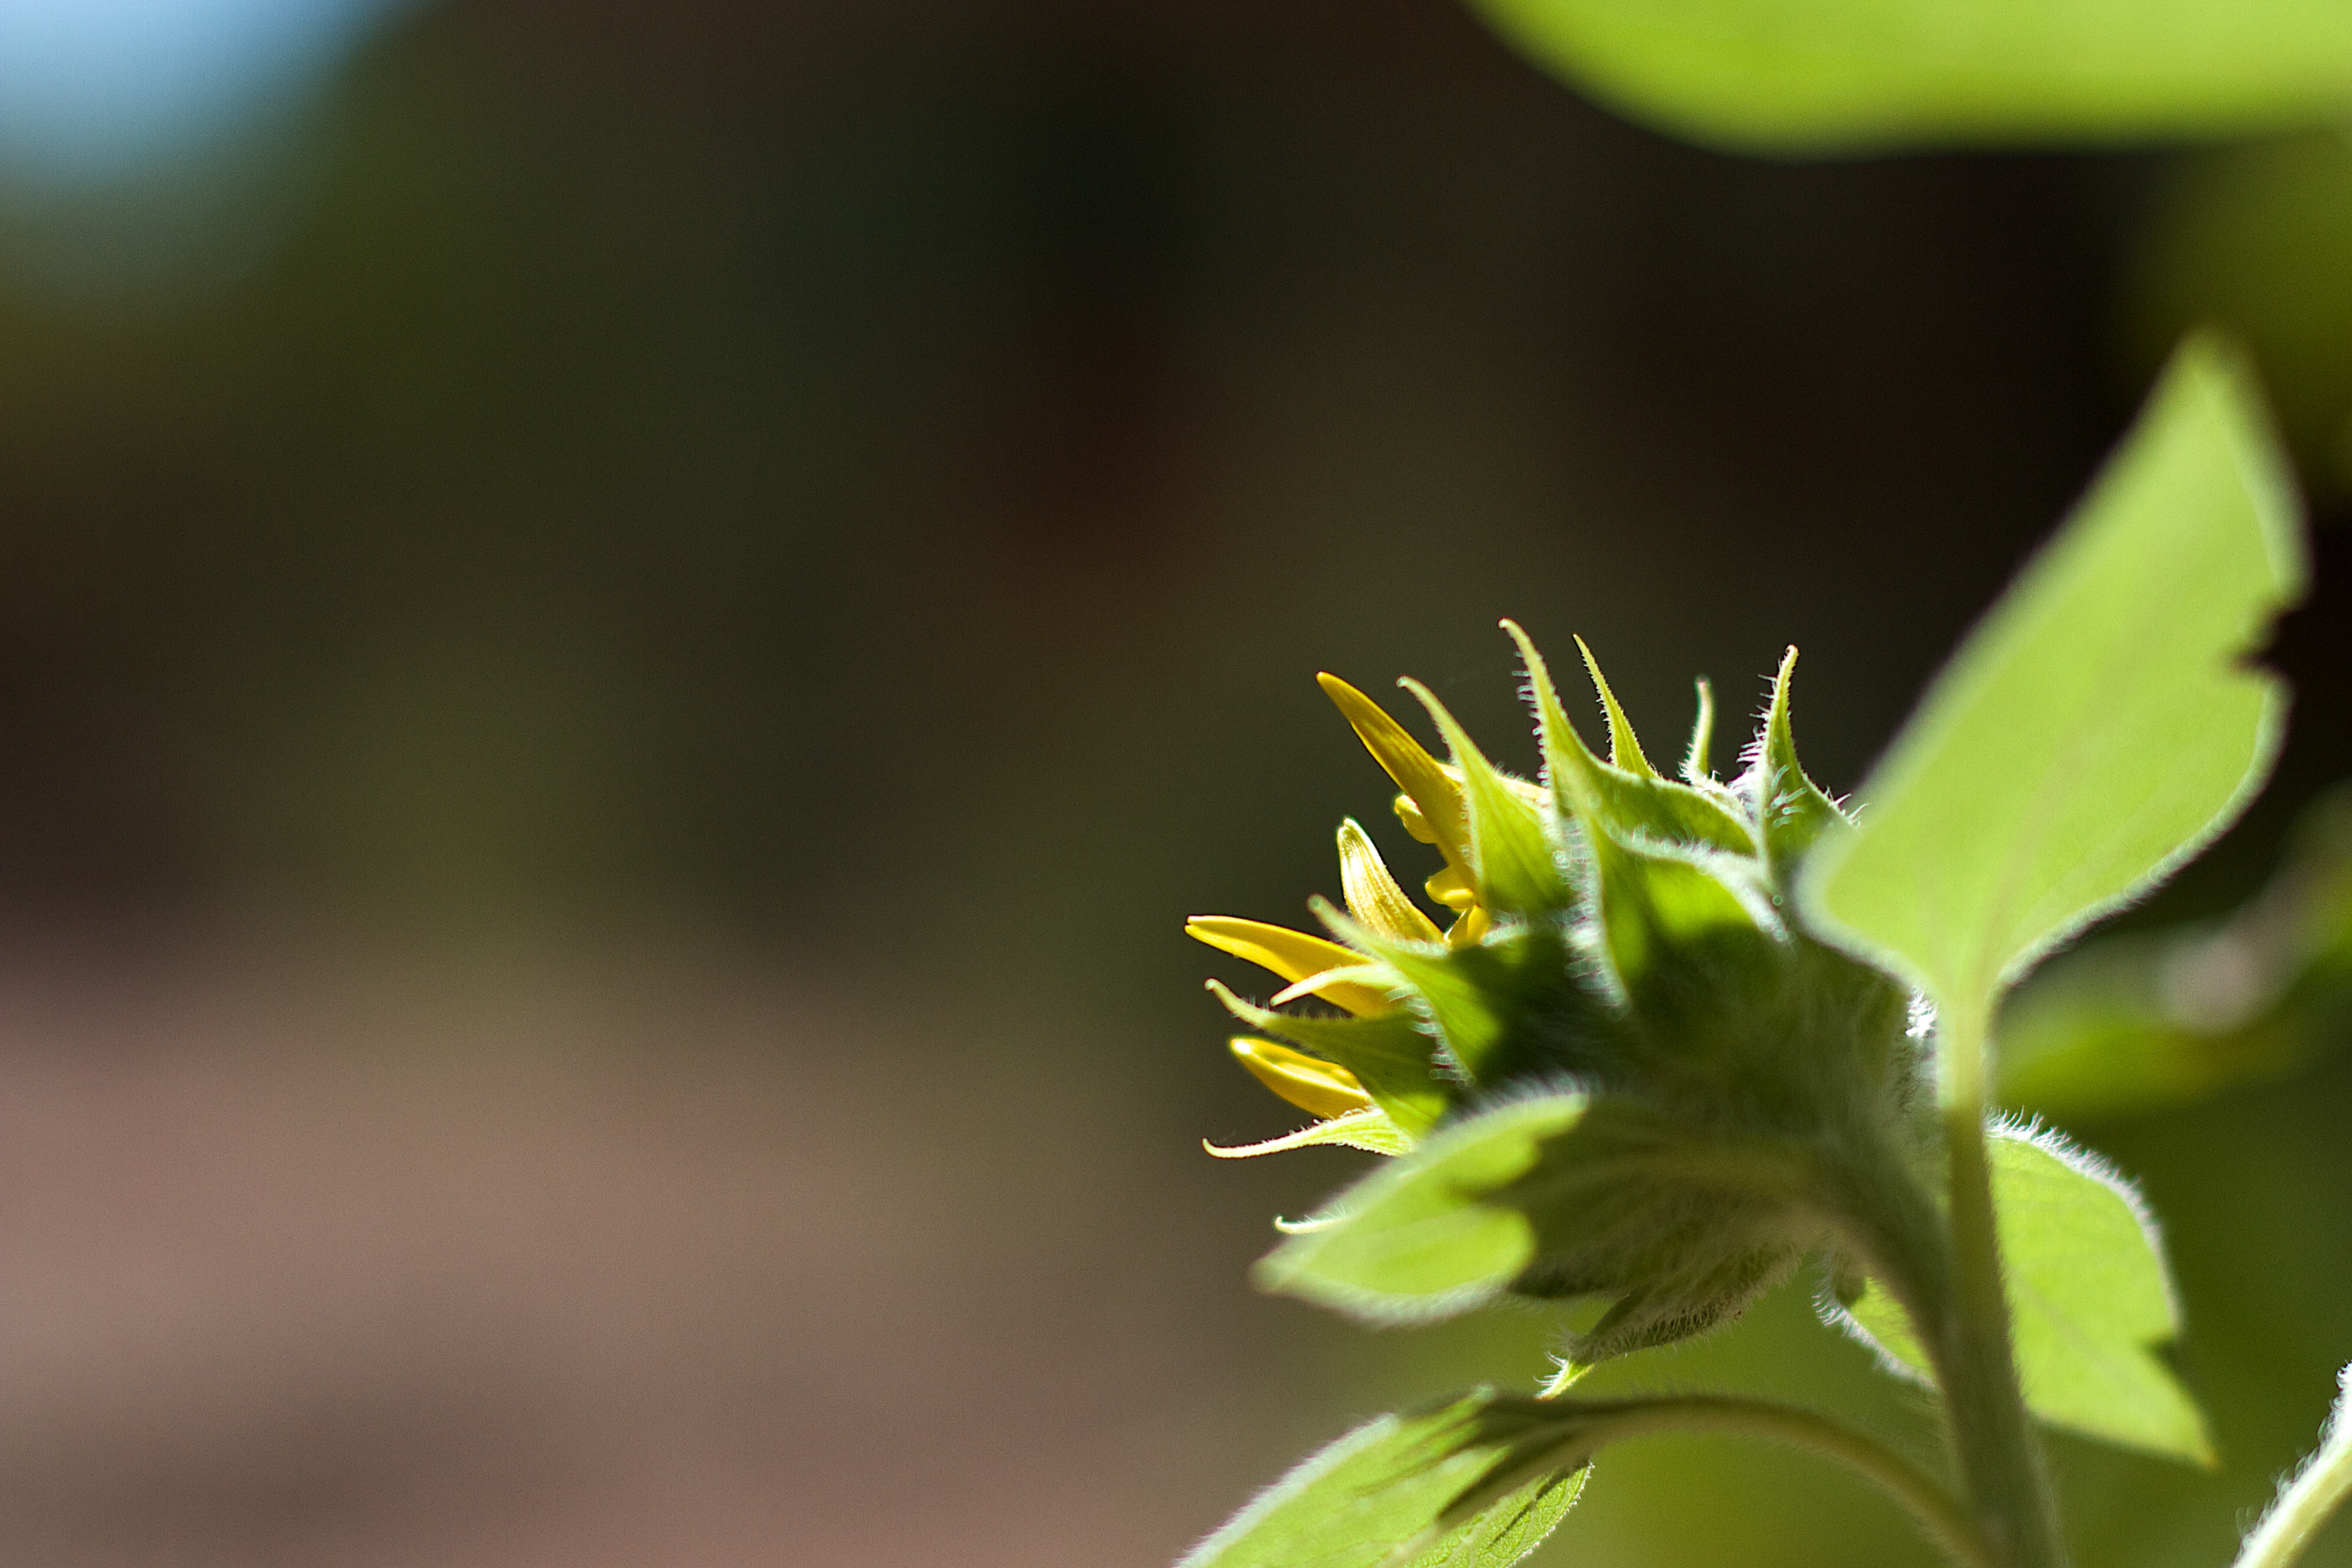
nature, plant, photography, leaf, flower, green, botany, yellow, flora, sunflower, wildflower, close up, bud, macro photography, flowering plant, plant stem, land plant